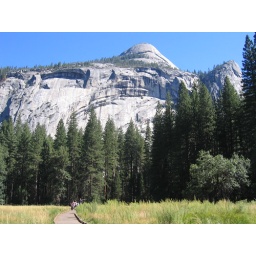
The family in this pic had spotted a brown bear